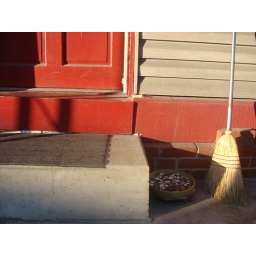
Some house on the side of the road in a small, conservative town.